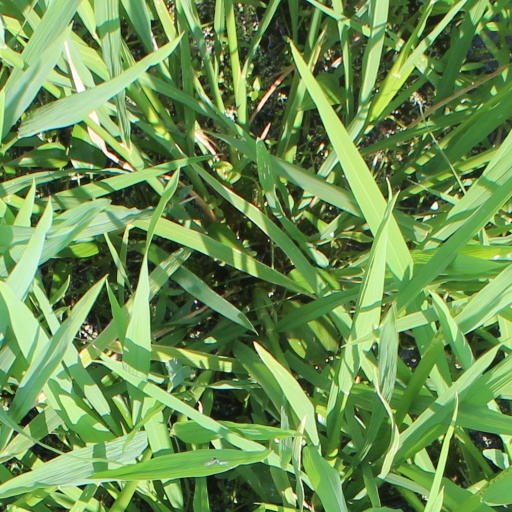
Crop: rice